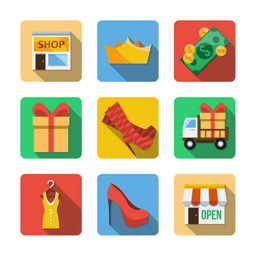
different square icons in a flat style